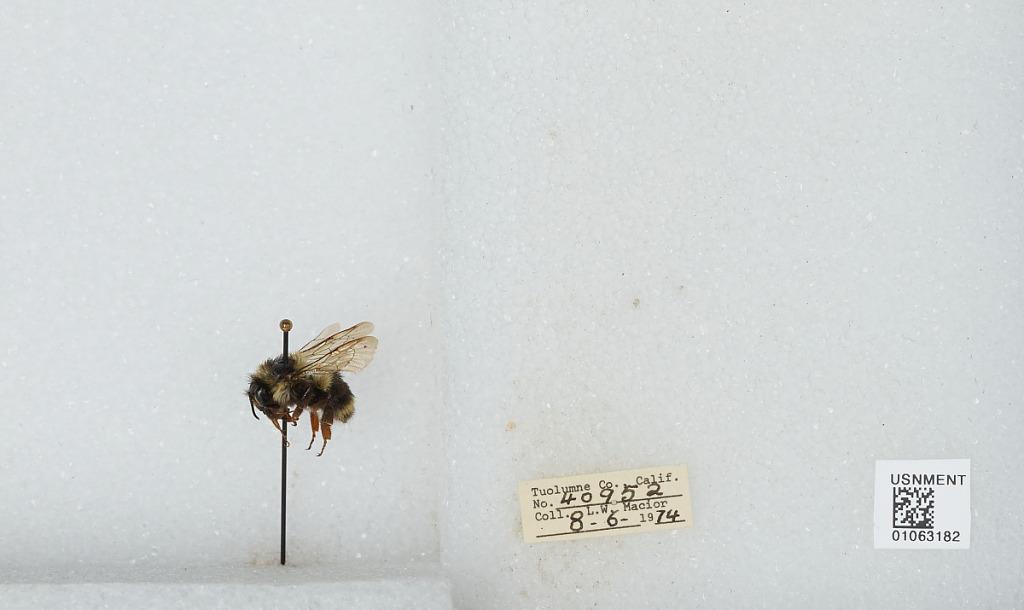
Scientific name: Bombus bifarius nearcticus
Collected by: L. Macior
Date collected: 1974-8-6
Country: United States
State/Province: California
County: Tuolumne
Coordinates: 38.02, -119.93